Cyclone Dovi (2022)

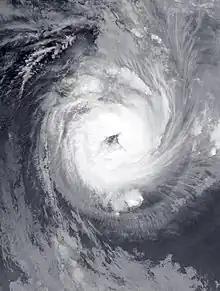
Cyclone Dovi near New Caledonia on 10 February

The Vanuatu Meteorology and Geohazards Department (VMGD) issued storm warnings for Dovi on 9 February. Schools in Shefa and Tafea provinces were closed and principals were ordered to secure equipment for the storm. Government buildings were closed around lunchtime on 9 February, as residents packed grocery stores for supplies. As Cyclone Dovi moved through Vanuatu, heavy rainfall was observed which resulted in major flash flooding. The Vanuatu Police Force evacuated several families from the Teouma Valley to shelters, after their homes were flooded. The Teouma River overflowed during the cyclone due to days of torrential rainfall. Residents in Port Vila, Efate, and other islands were affected by flooding, although exact figures on those affected and evacuated were unknown. The Erromango River overflowed and flooded areas about from its banks. This flooding damage crops along the banks of the river and flooded part of the regional council building. A road project funded by the World Bank between Dillon's Bay and the Ipota Airport was affected by the cyclone. Lower atmospheric pressure increased sea levels in Tafea Province simultaneously with annual high tides. A mudslide occurred along the La Colle River, where bridges were destroyed near Port Vila International Airport. Flooding was observed in the city which entered some buildings. Over 400 people nationwide had to flee to shelters due to the cyclone. Following Dovi, authorities warned of potential outbreaks of foodborne and waterborne illnesses due to the storm, encouraging families to boil water and wash fruits and vegetables prior to consumption.